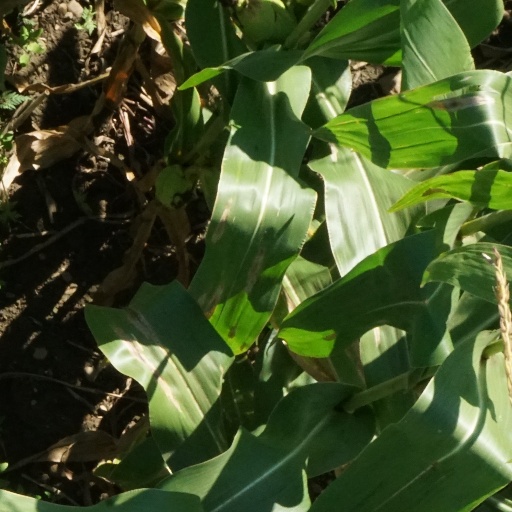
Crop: maize; corn